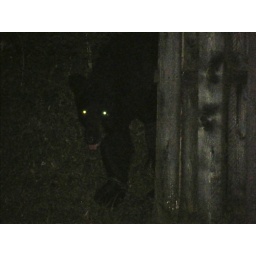
a bear eating out of a truck but stopped to see what was going on in sussex, nj in july atourcampground